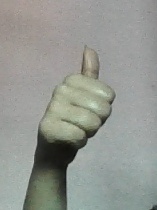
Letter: aleff